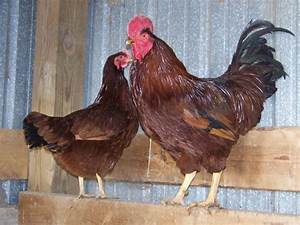
Label: gallina